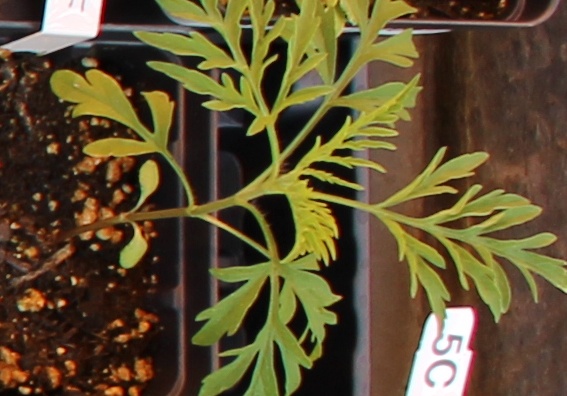
Label: Ragweed